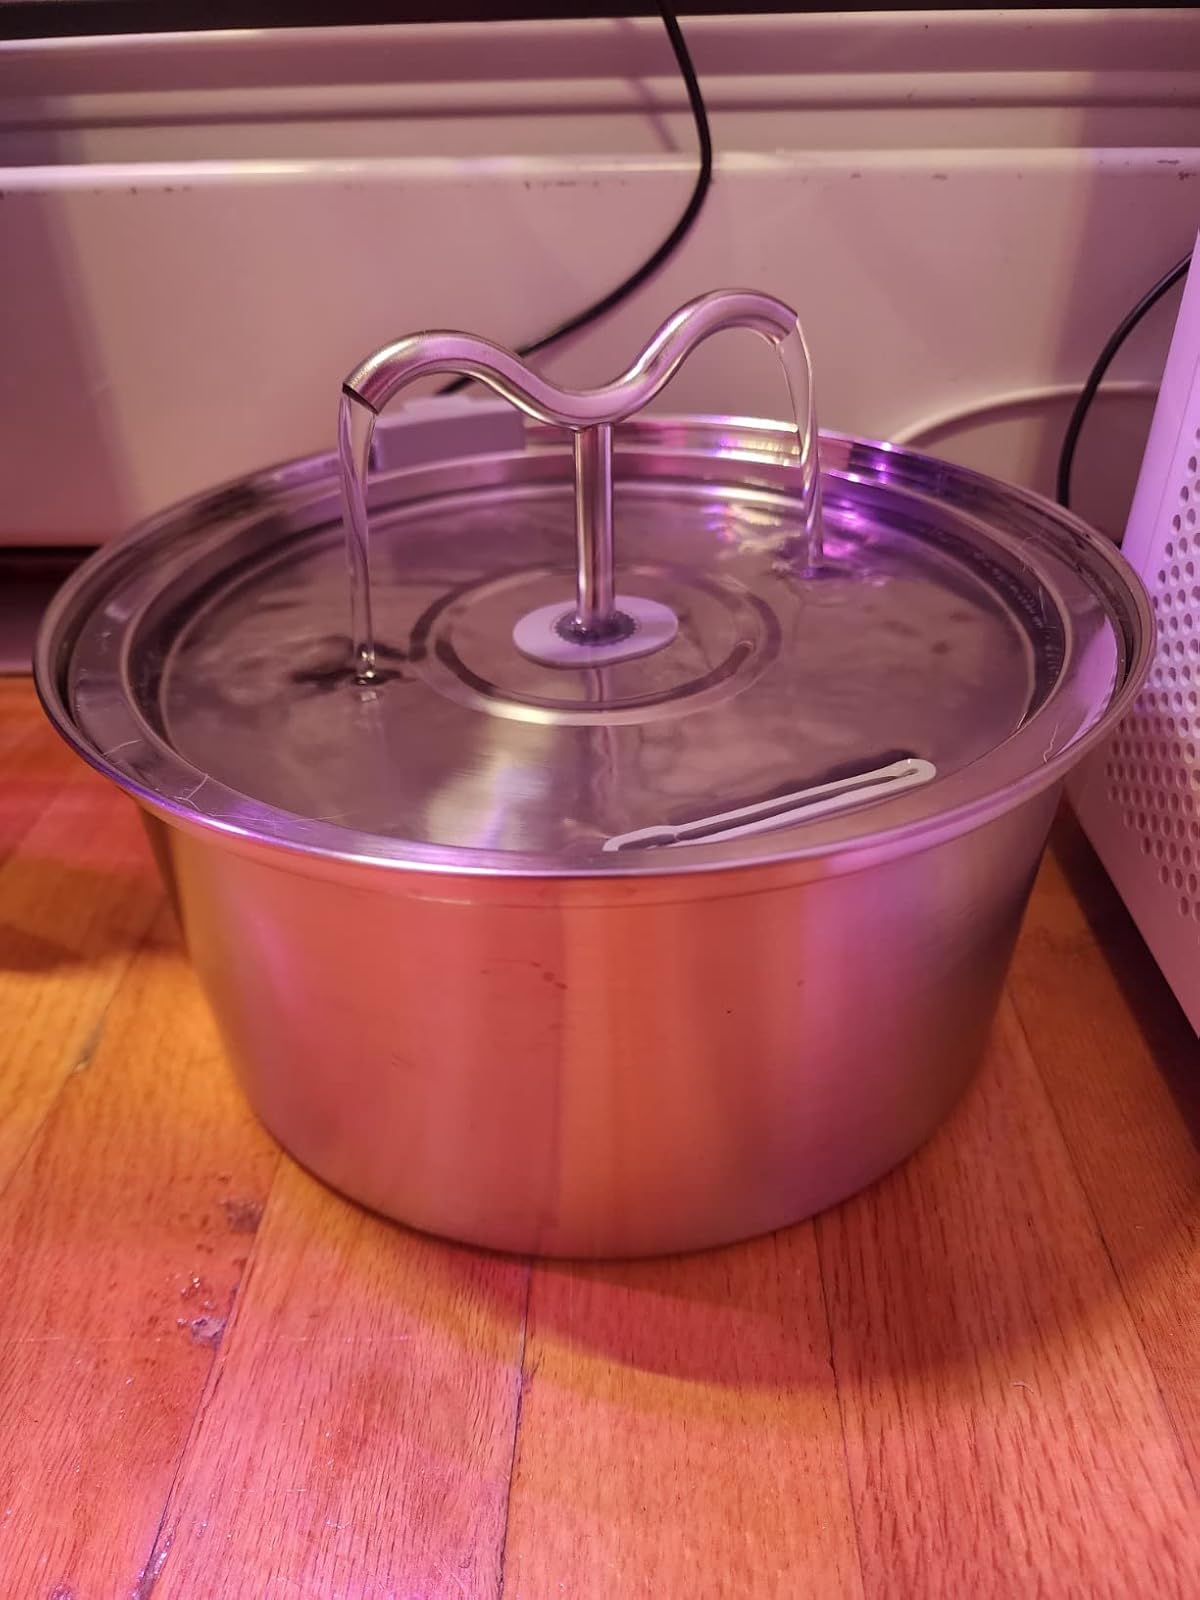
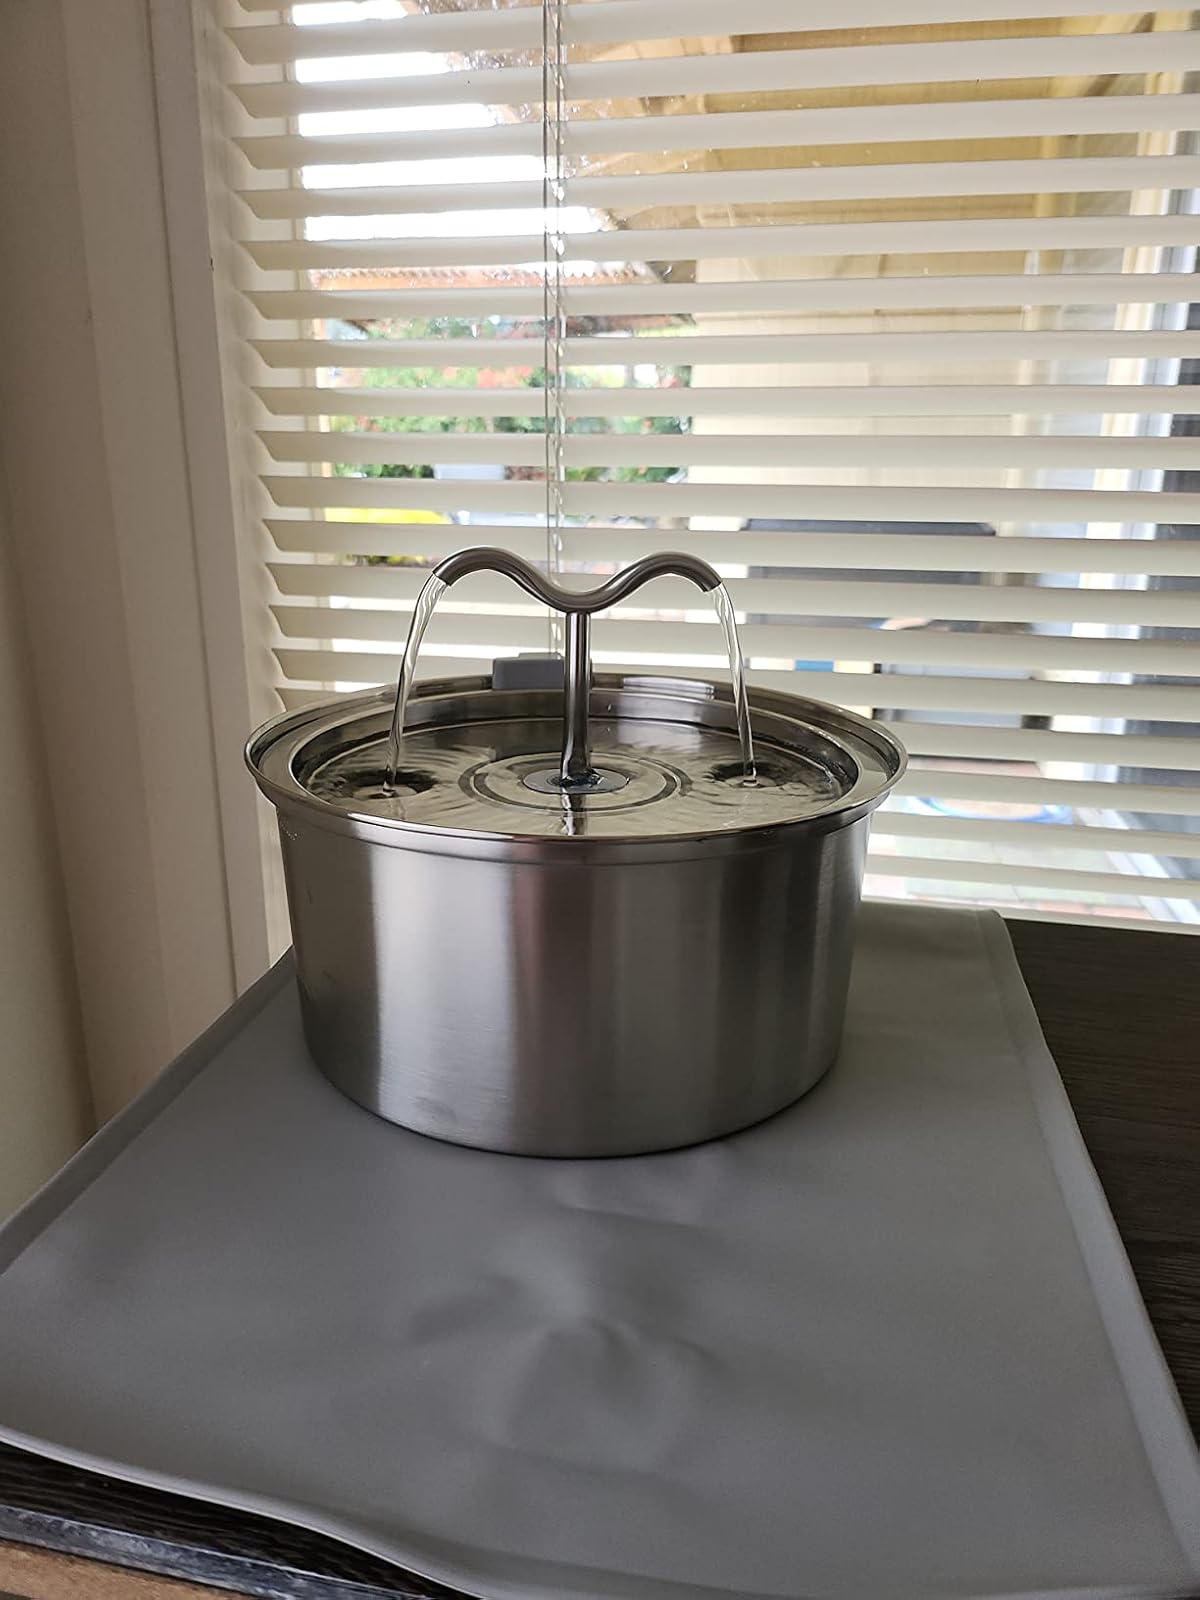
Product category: items_bowl
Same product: yes